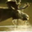
Label: deer